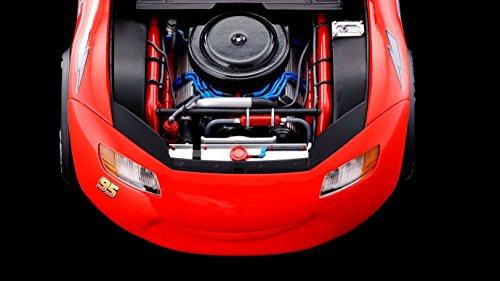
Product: Bandai Tamashii Nations Chogokin Cars Lightning McQueen "Cars" Statue
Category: Home & Kitchen | Home Décor | Home Décor Accents | Collectible Vehicles
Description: As seen in cars 3, Lightning McQueen in an original variant color.
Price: $157.48
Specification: ProductDimensions:2x2x6inches|ItemWeight:2pounds|ShippingWeight:4.28pounds(Viewshippingratesandpolicies)|DomesticShipping:ItemcanbeshippedwithinU.S.|InternationalShipping:ThisitemcanbeshippedtoselectcountriesoutsideoftheU.S.LearnMore|ASIN:B072FRGNRV|Itemmodelnumber:BAN77198|Manufacturerrecommendedage:13yearsandup